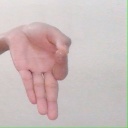
अक्षर: ज्ञ